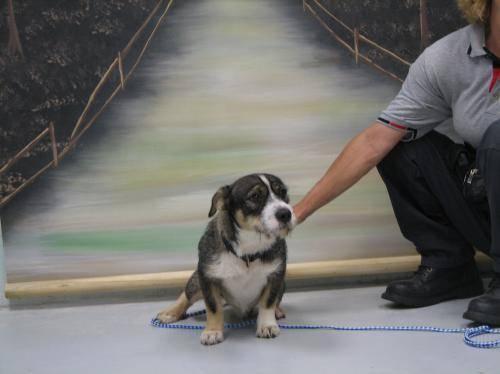
dog